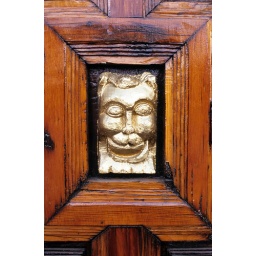
The decorated door of a church in the mountains of Michoacan Mexico